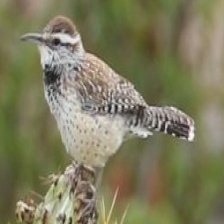
Species: CACTUS WREN
Scientific name: CAMPYLORHYNCHUS BRUNNEICAPILLUS